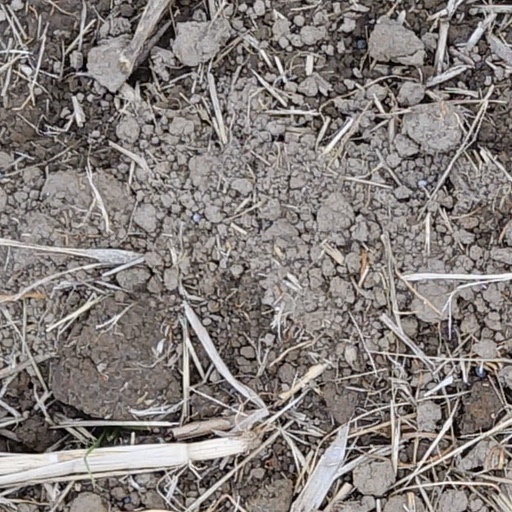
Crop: wheat